Joan Collins

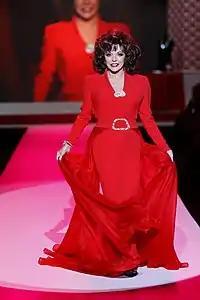

In 1970, Collins returned to Britain and starred in several films, mostly thrillers and horror films: "Revenge" (1971), as the vengeance-seeking mother of a murdered child; "Quest for Love" (1971), a romantic science-fiction piece; "Tales from the Crypt" (1972), a highly successful horror anthology; "Fear in the Night" (1972), a psychological horror from Jimmy Sangster; "Dark Places" (1973), a thriller with Christopher Lee; and "Tales That Witness Madness" (1973), another horror anthology. She went to Italy for the football-themed comedy "L'arbitro" (1974), to Spain for "The Great Adventure" opposite Jack Palance and returned to England for yet another horror, playing the mother of a murderous infant in "I Don't Want to Be Born" (1975).